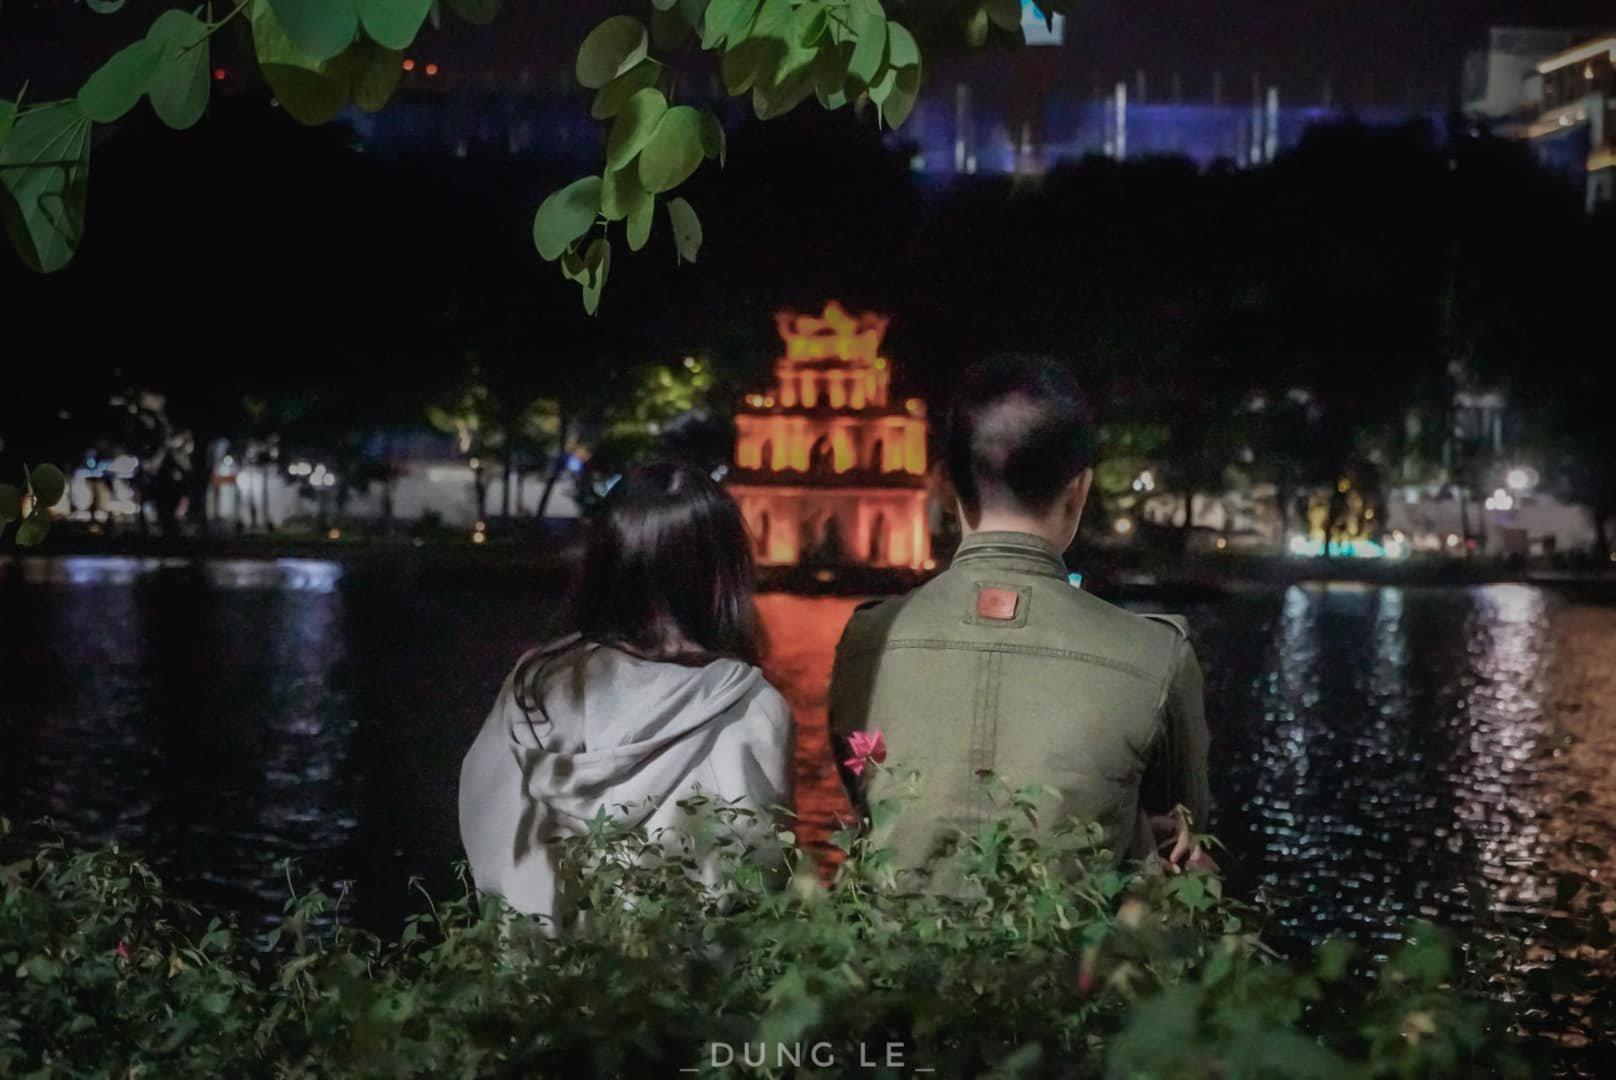
có một cặp đôi đang ngồi kế bên nhau ở bên bờ hồ